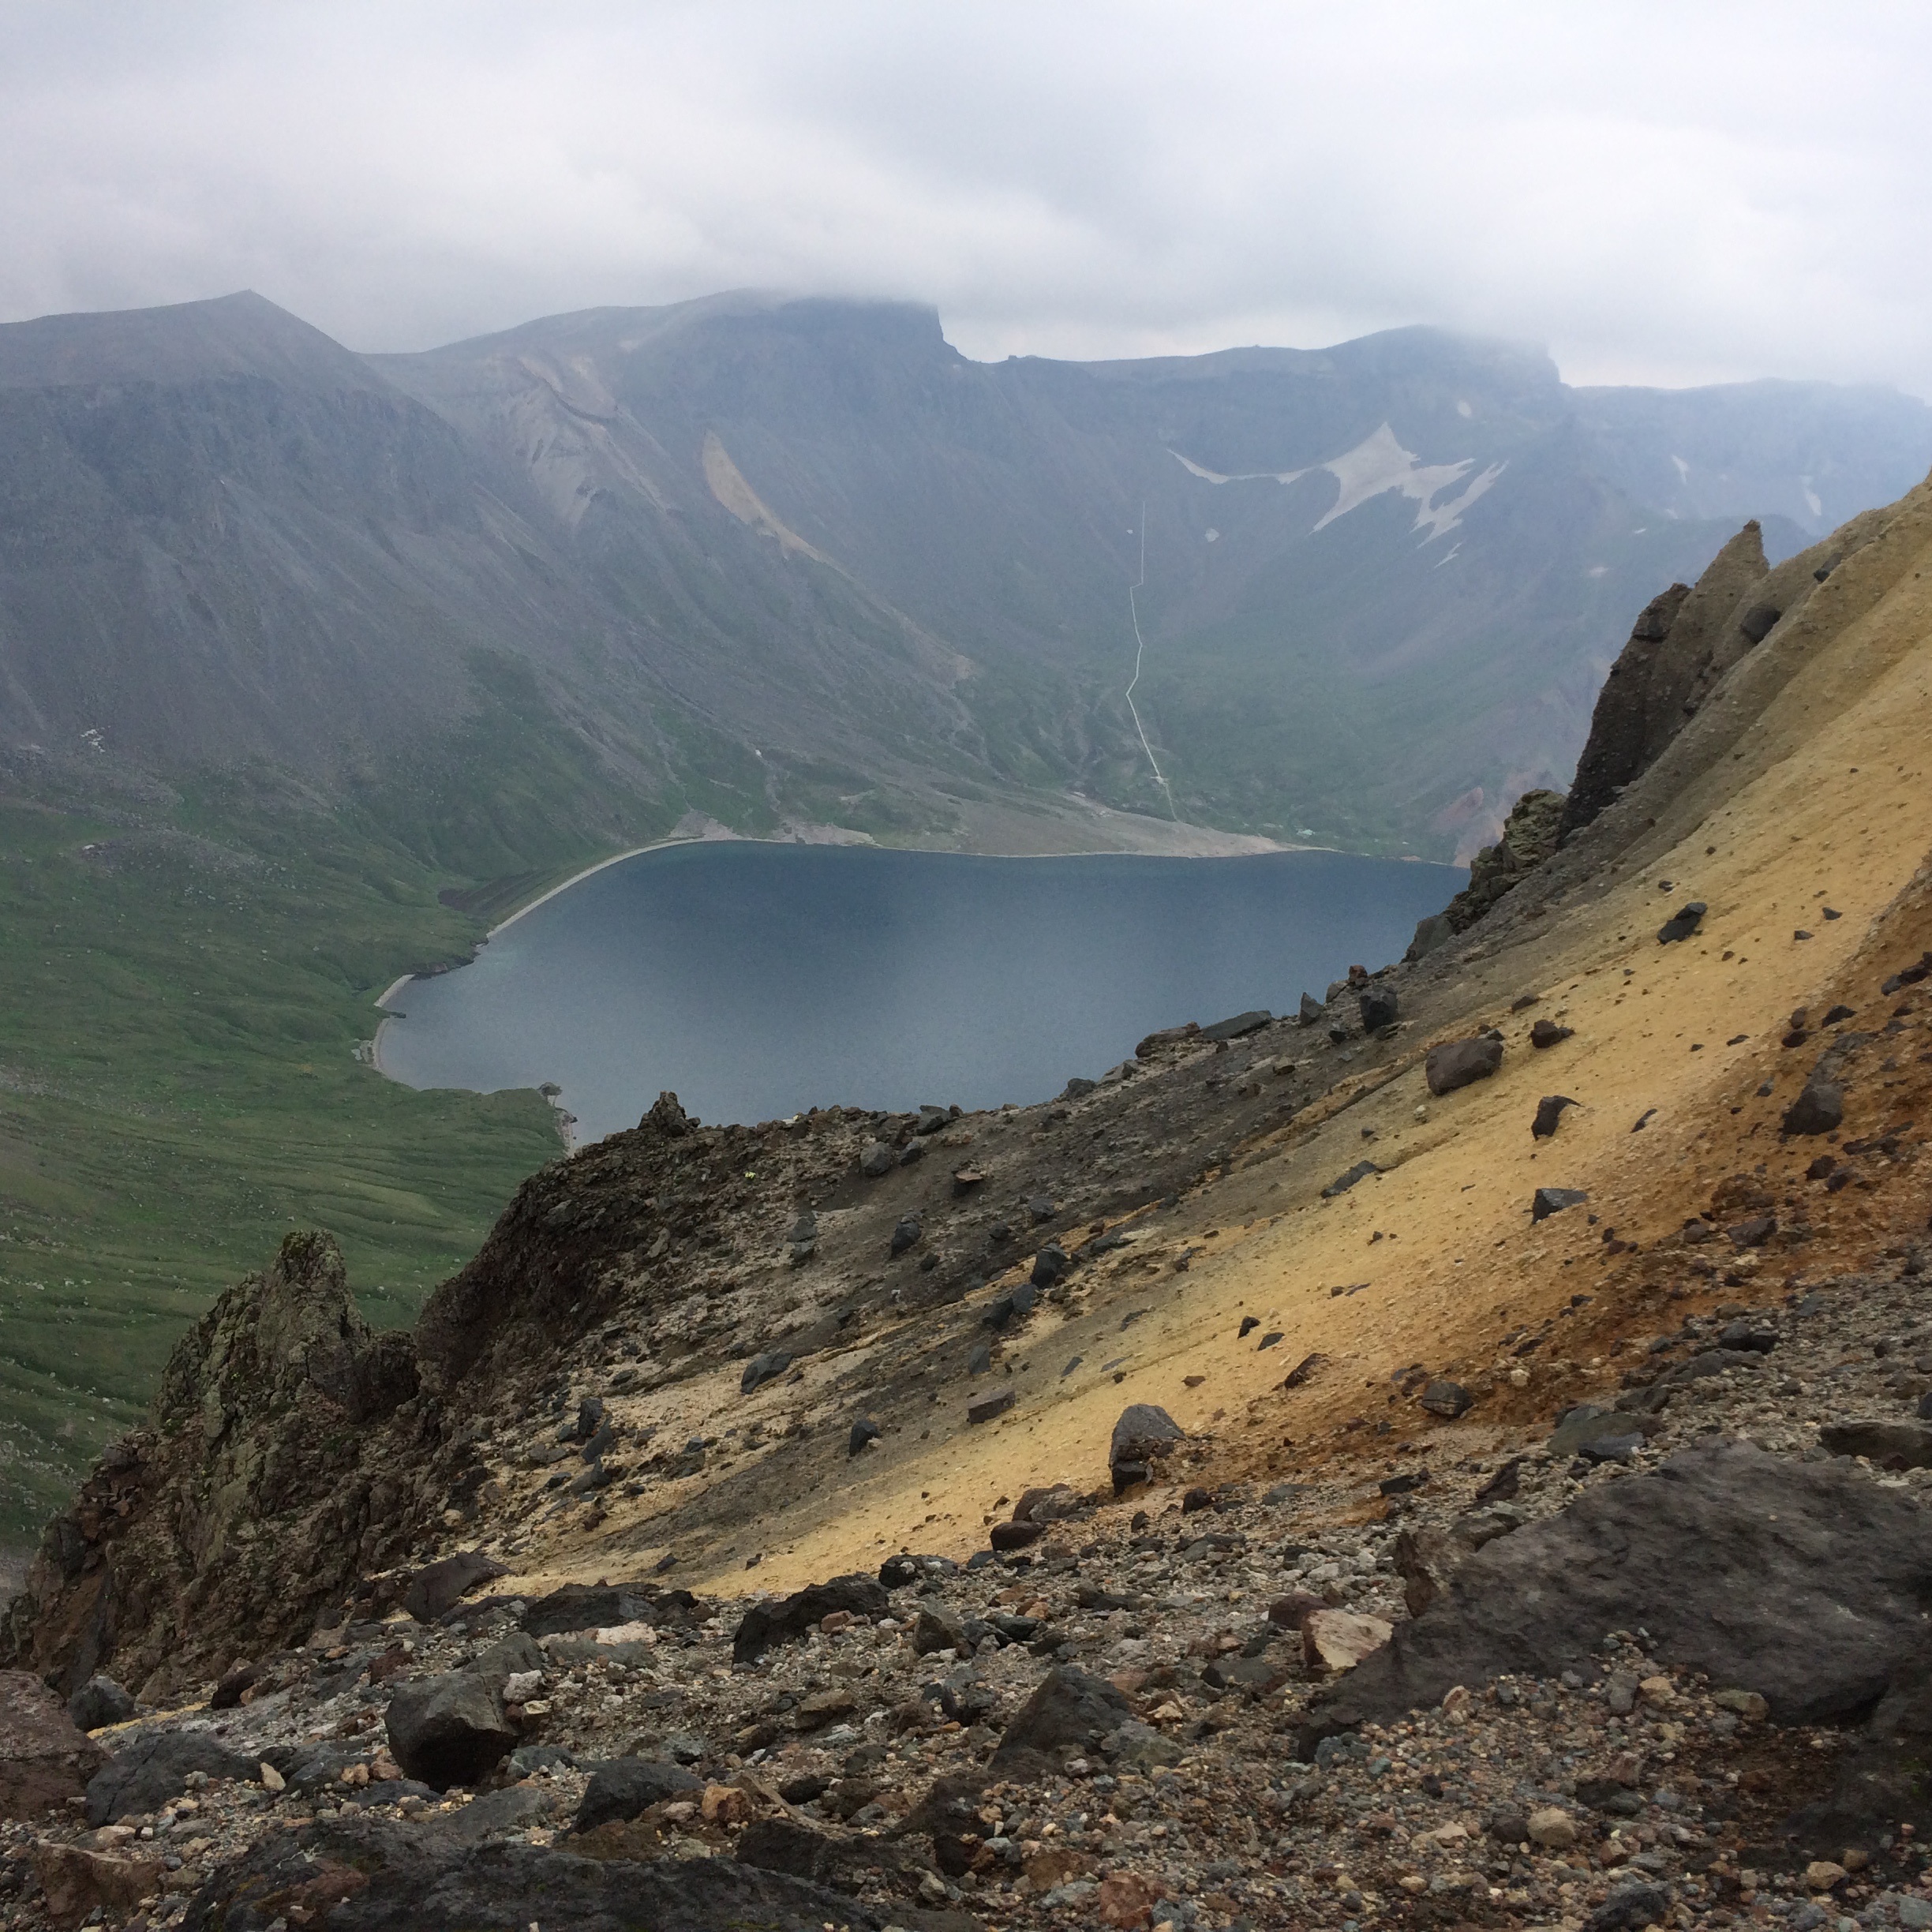
landscape, sea, coast, wilderness, walking, mountain, hill, lake, adventure, valley, mountain range, cliff, reservoir, highland, terrain, ridge, geology, plateau, fell, loch, landform, mountain pass, geographical feature, atmospheric phenomenon, mountainous landforms, geological phenomenon